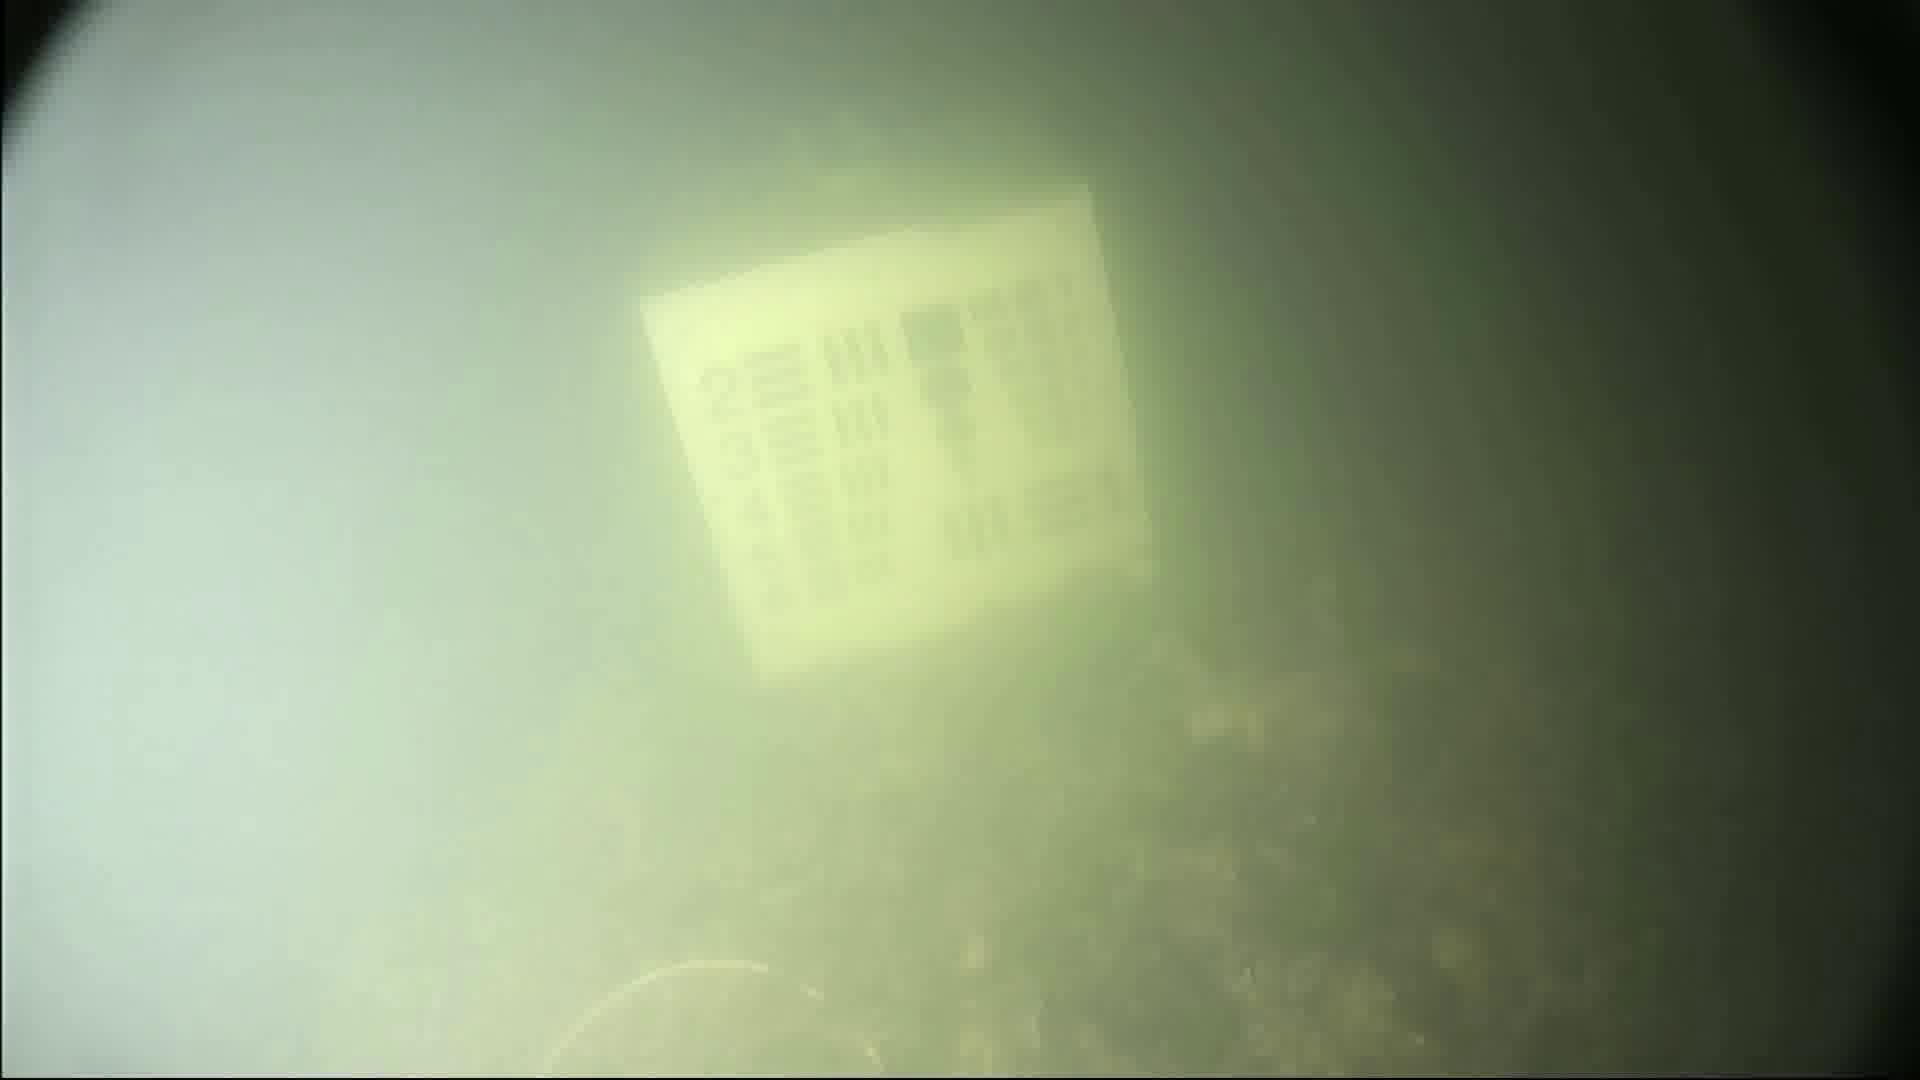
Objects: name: crab